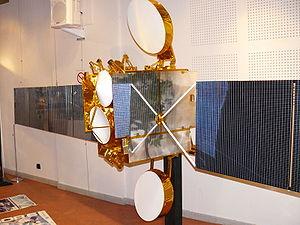
Maquette échelle 1/4 du satellite Eurobird d'Eutelsat, un Spacebus 3000B2
Eurobird 1 est un satellite de télécommunications appartenant à l'opérateur Eutelsat. Situé à 28,5° est, il diffuse des chaînes de télévision, des radios ainsi que d'autres données numériques.
Spacebus est le nom donné à la famille de plates-formes pour satellites de télécommunications géostationnaires développée à partir des années 1980 par Aérospatiale, devenue ensuite Alcatel Space en 1998, puis Alcatel Alenia Space en 2005, puis Thales Alenia Space en 2007, dans le Centre spatial de Cannes - Mandelieu.